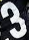
Number: 3